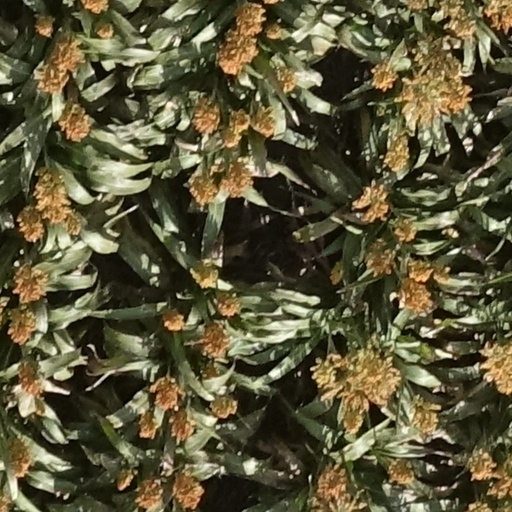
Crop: sorghum